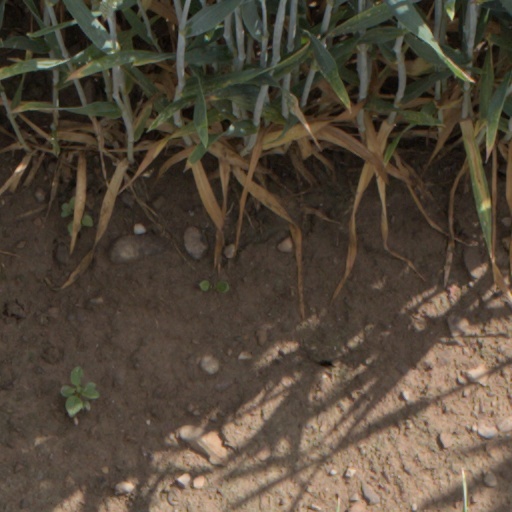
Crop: wheat